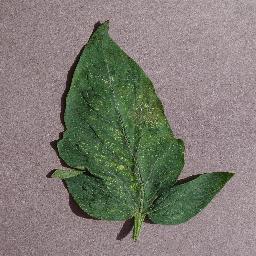
Label: Tomato___Spider_mites Two-spotted_spider_mite